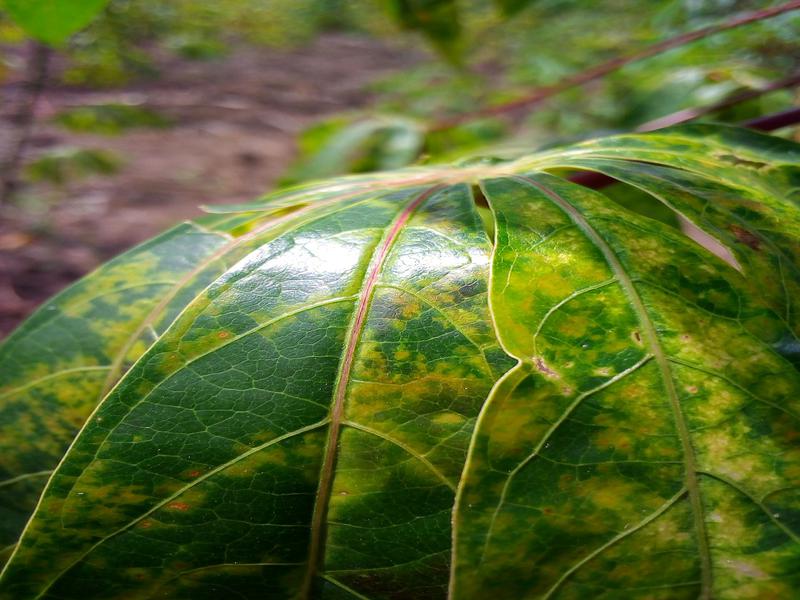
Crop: cassava
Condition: mosaic_disease